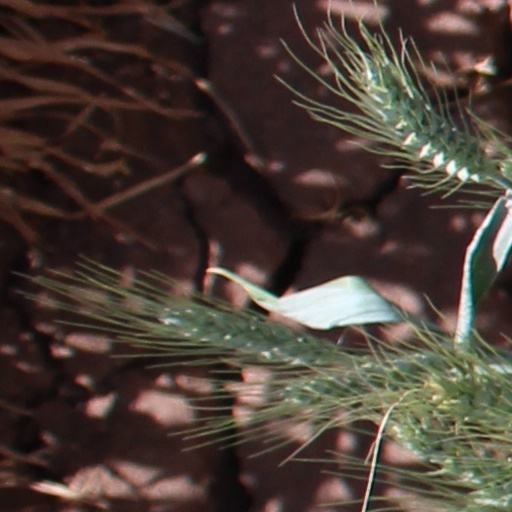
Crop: wheat